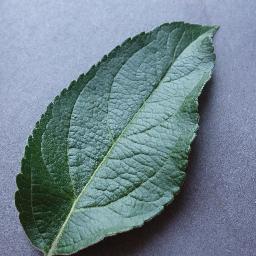
Label: Apple___healthy